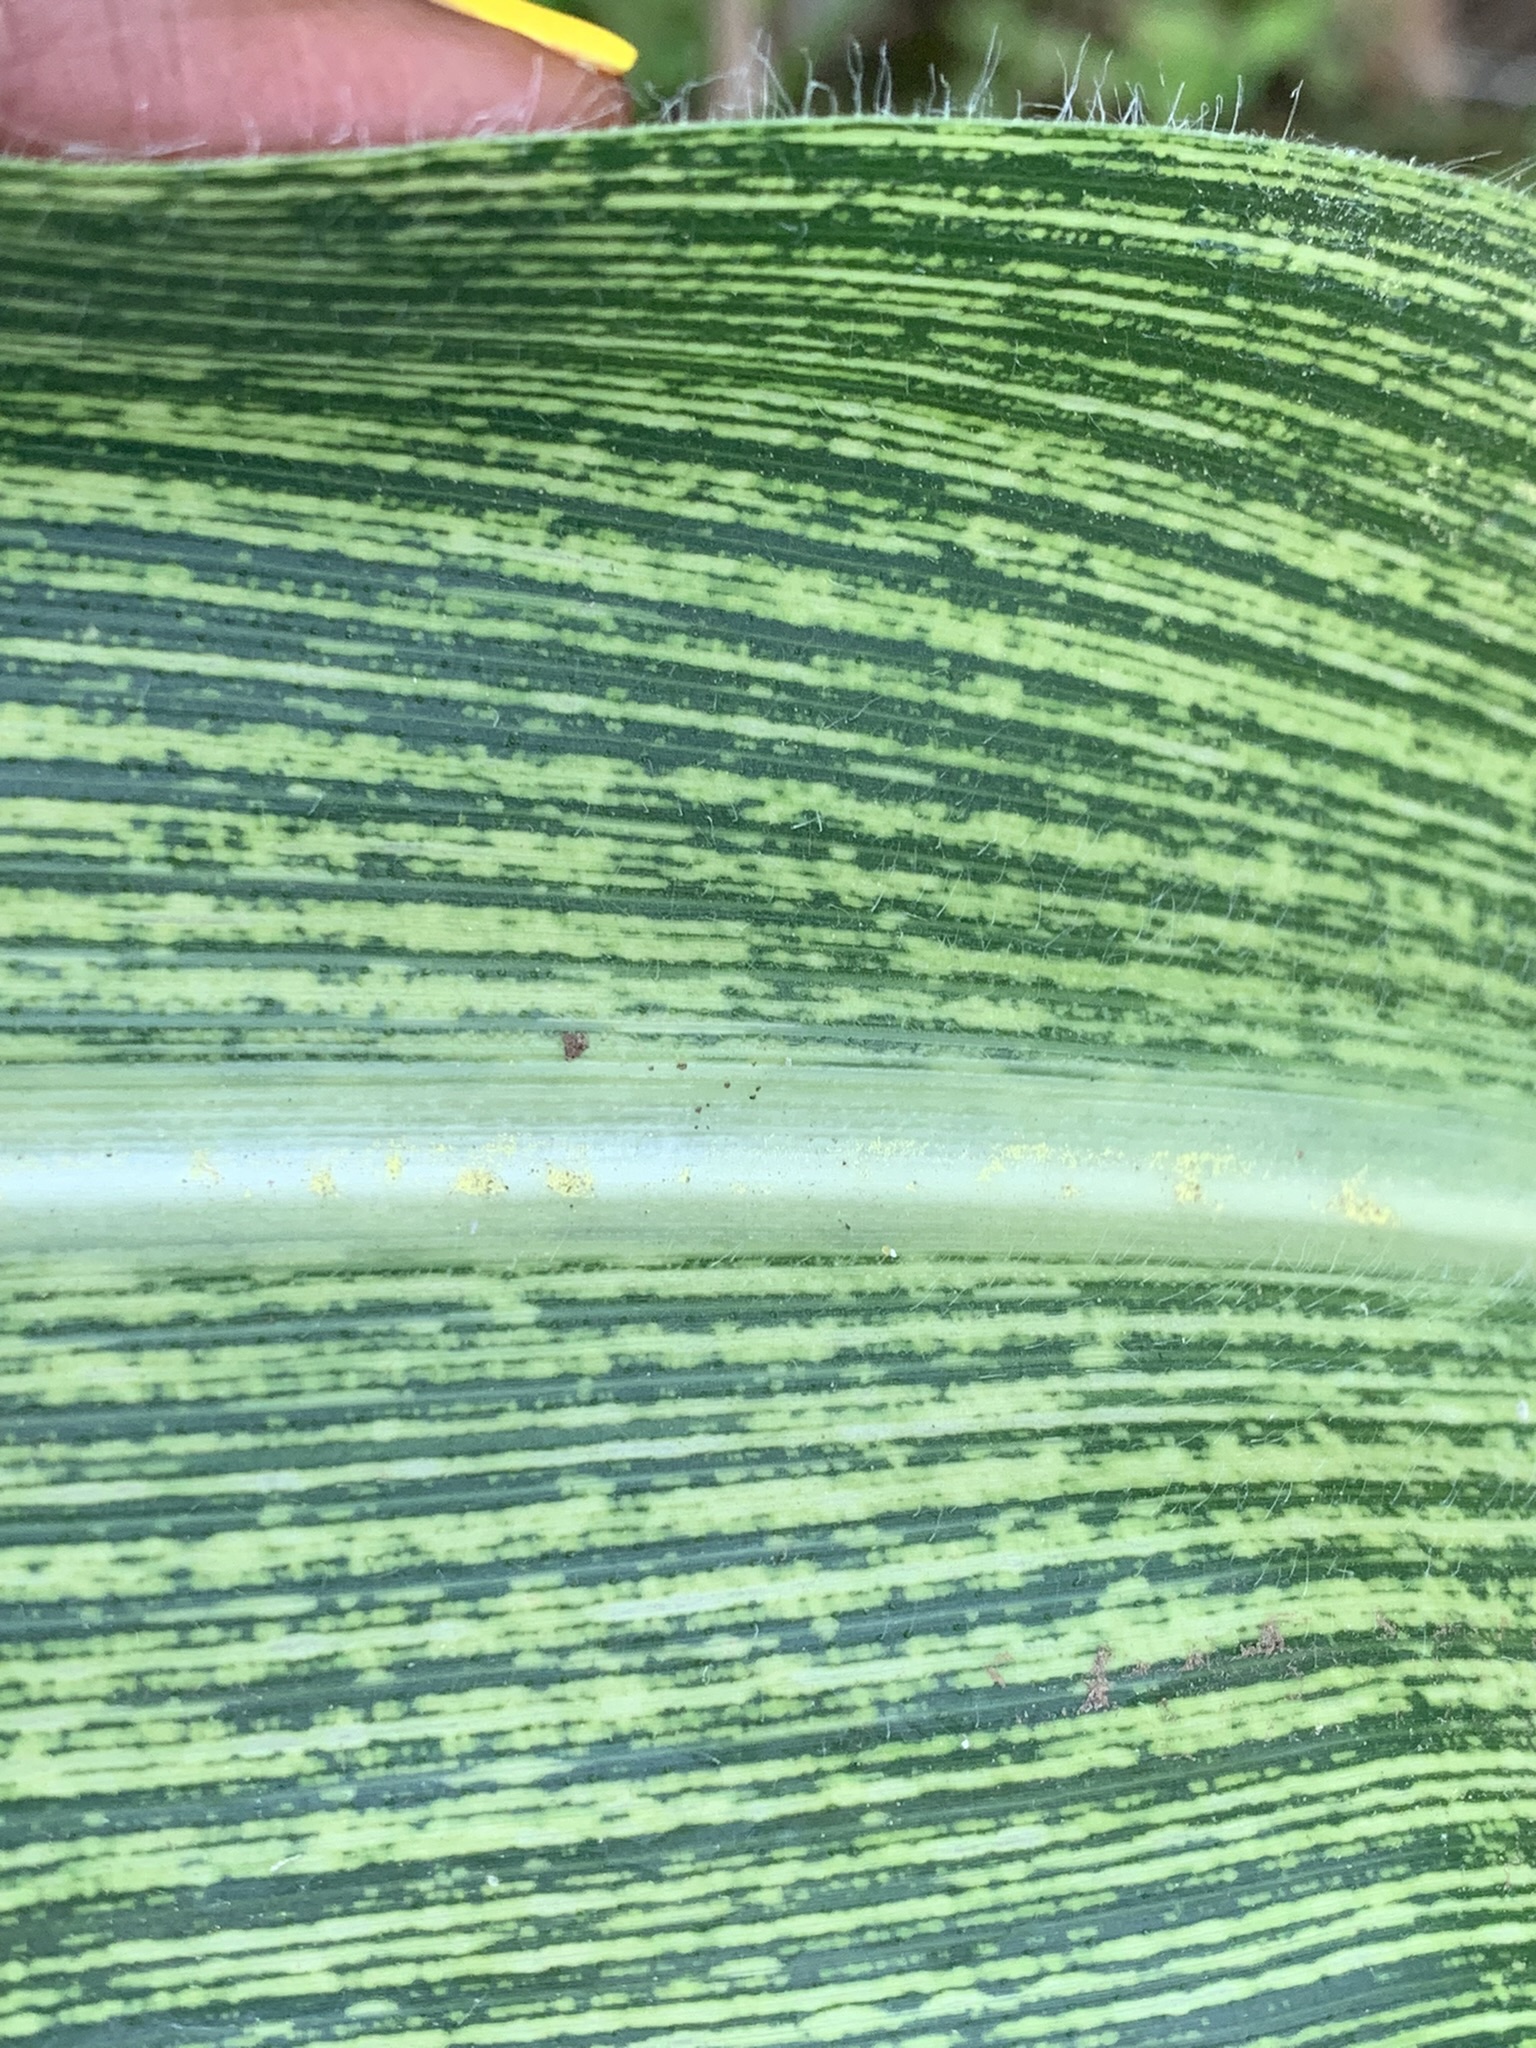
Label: MSV